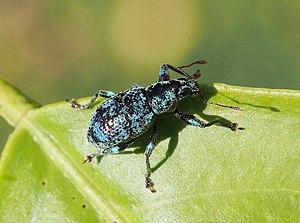
Photographie in vivo de Cratopopsis alluaudi Hustache, 1921 (forme bleue) (Coleoptera, Curculionidae). Espèce endémique de l'île de La Réunion
Charles Alluaud est un explorateur français, dernier grand voyageur naturaliste pour le Muséum national d'histoire naturelle à Paris et un entomologiste français, né le 4 mai 1861 à Limoges et mort le 12 décembre 1949 à Crozant dans le département de la Creuse.